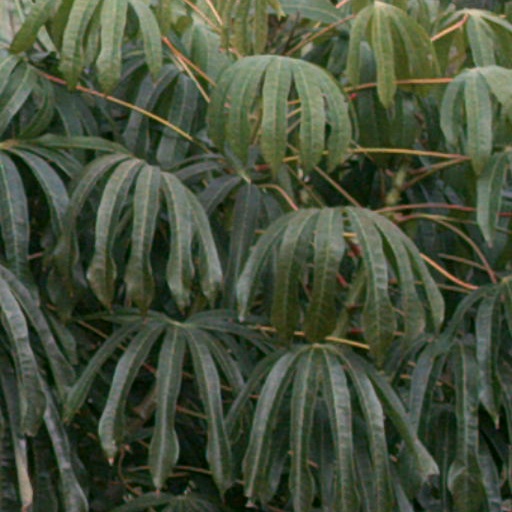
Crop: cassava